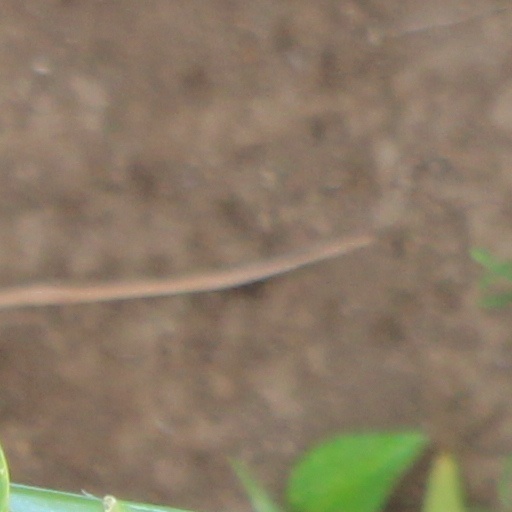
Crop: wheat